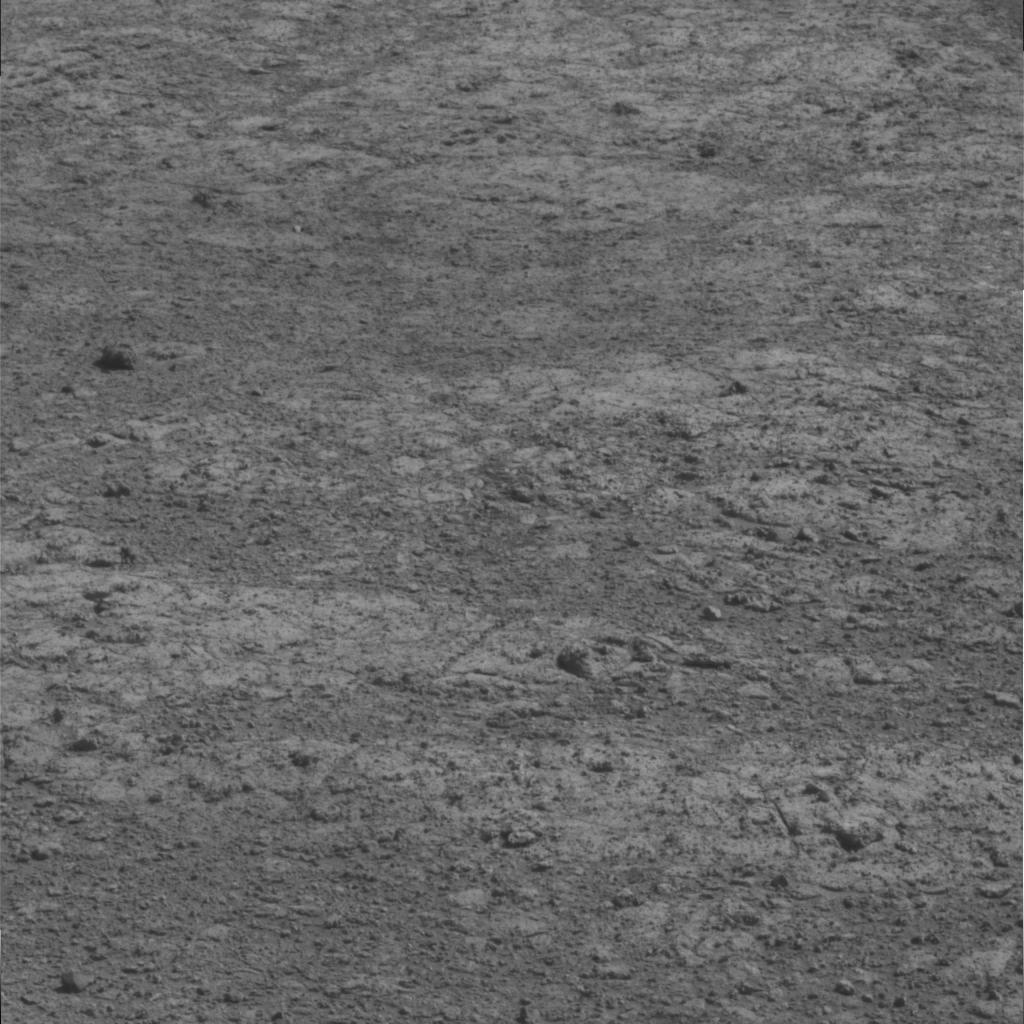
Surface features visible: Rock Outcrops, Clasts, Soil, Nearby Surface